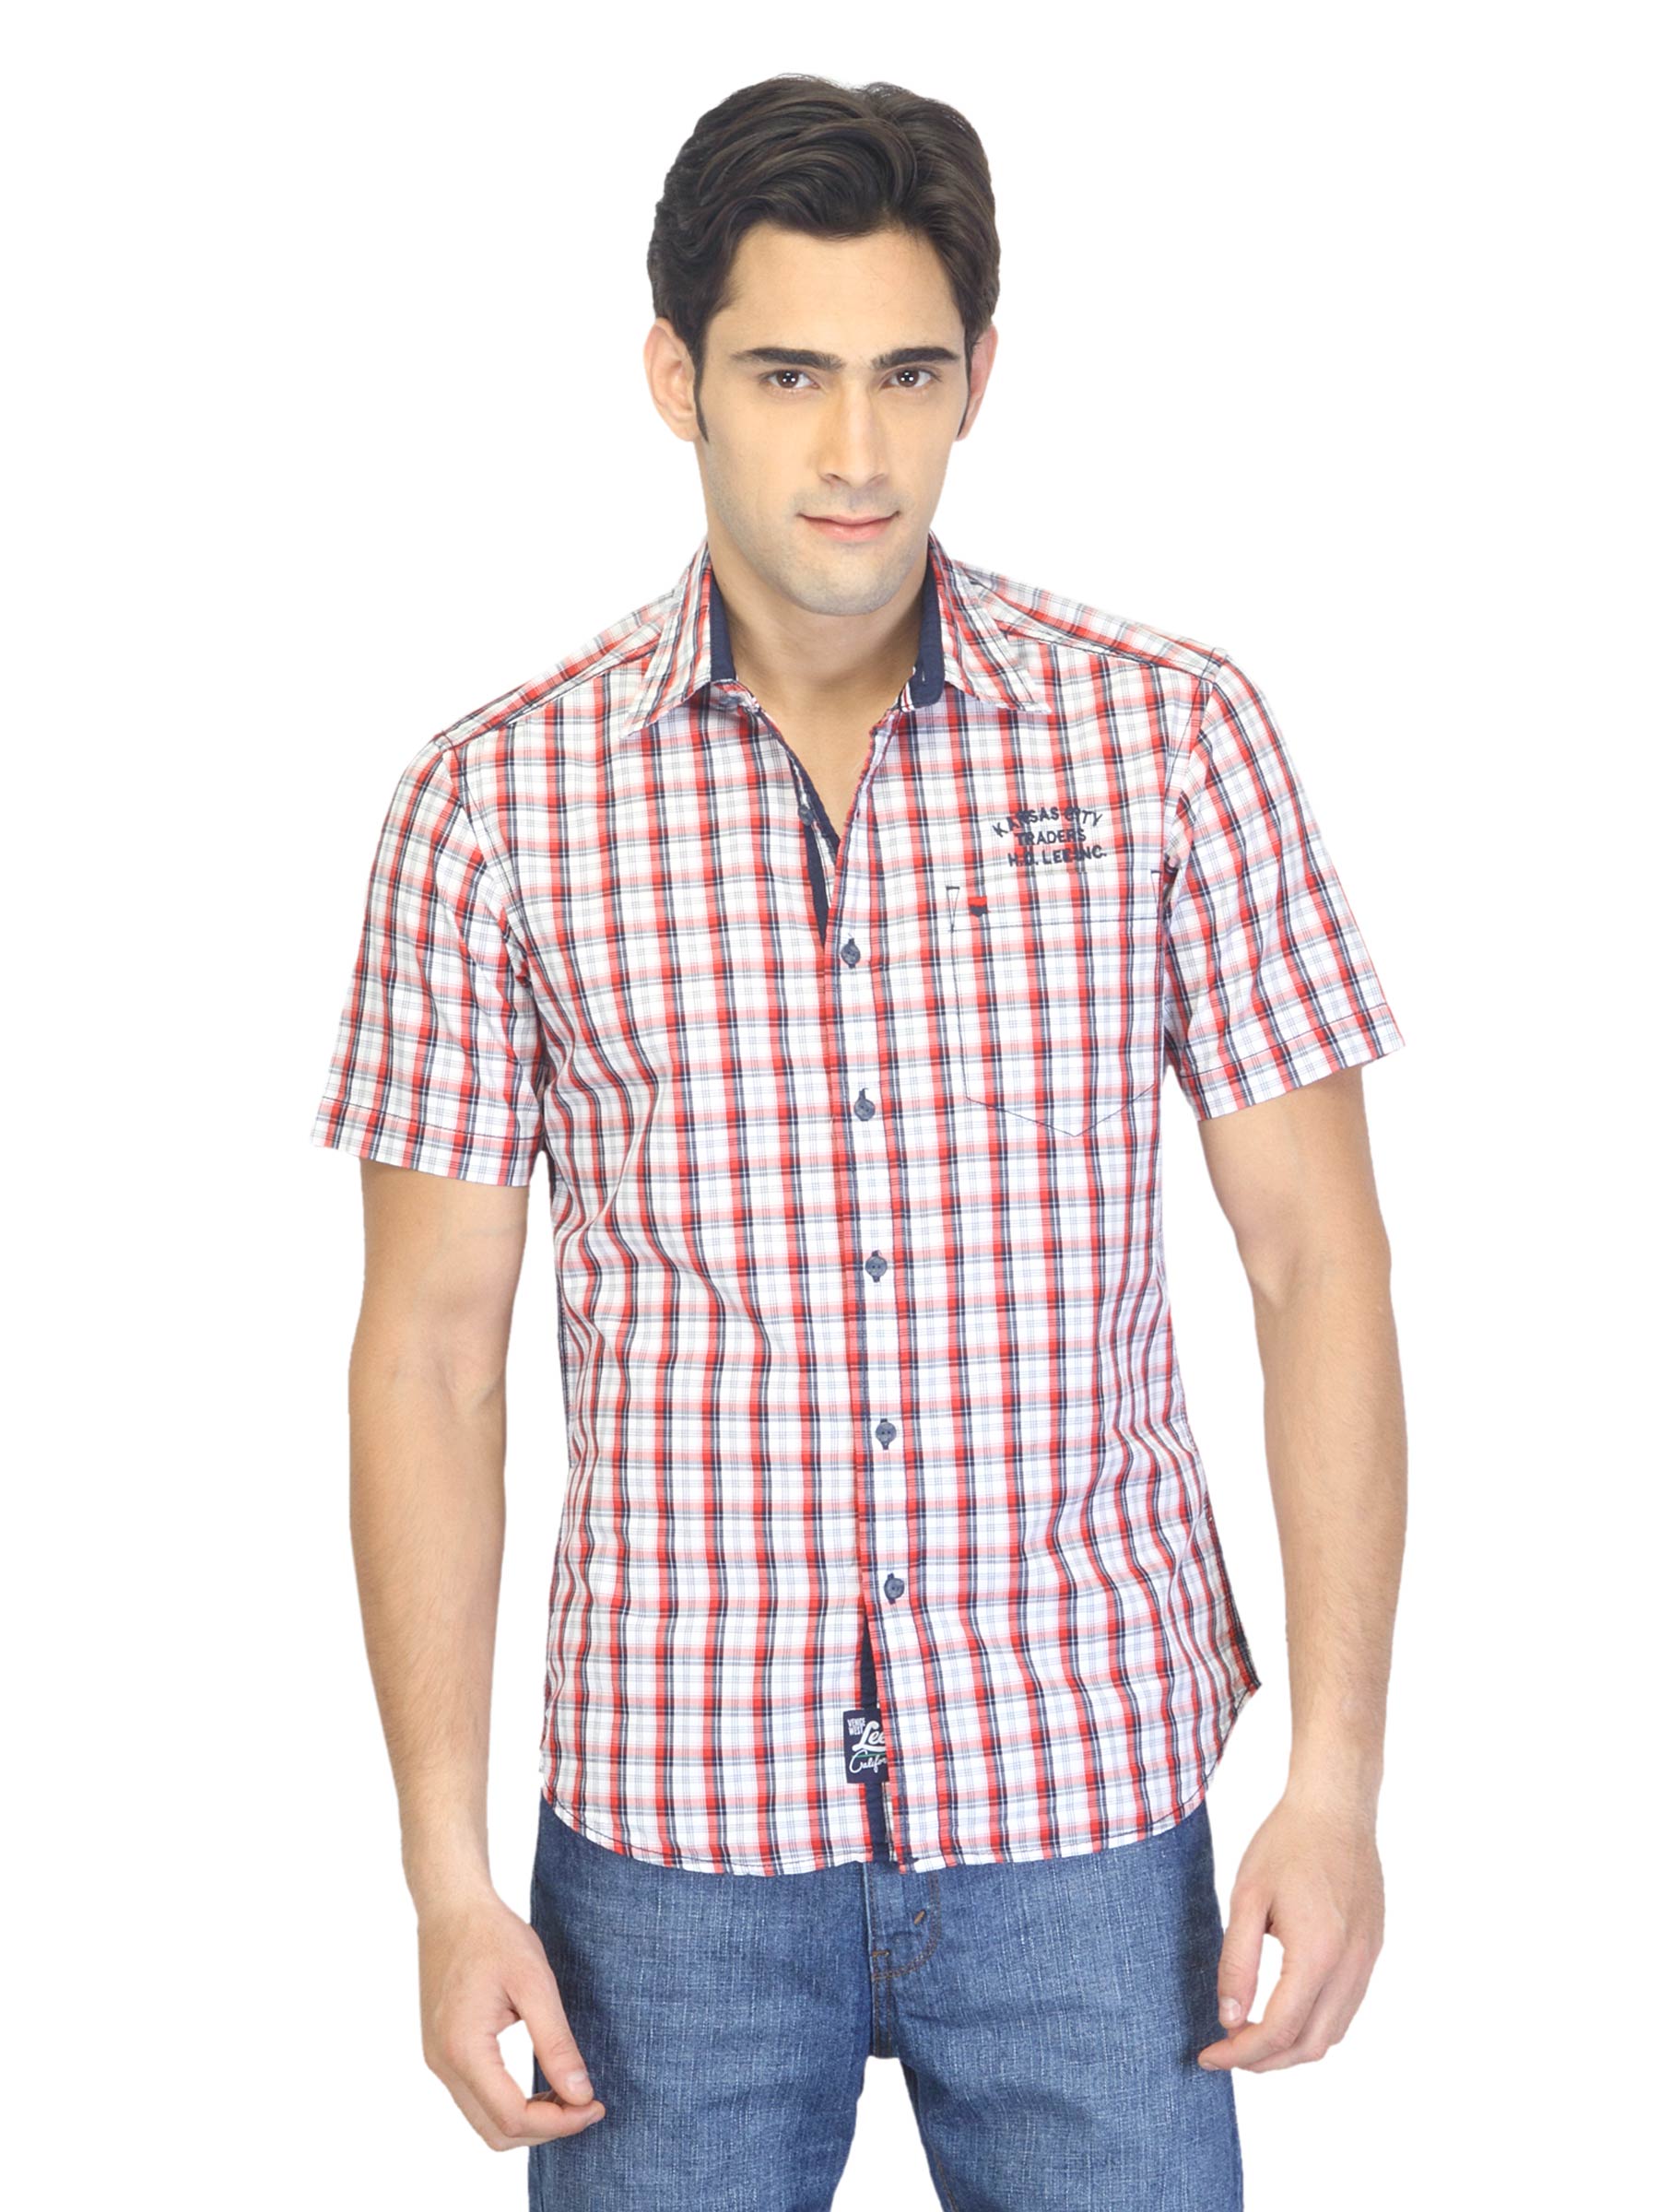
Lee Men Henry Red Check Shirt
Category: Apparel / Topwear / Shirts
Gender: Men
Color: Red
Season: Summer 2012
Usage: Casual